Chunshen Road station

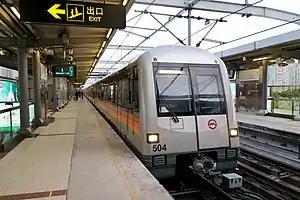
Station platform, -bound side

Chunshen Road is an above-ground station on Line 5 of the Shanghai Metro. Located at the intersection of Humin Highway and Chunshen Road in the city's Minhang District, the station opened with the rest of the first phase of Line 5 on 25 November 2003. It is currently served by six-car trains running on the mainline of Line 5 between and stations. Between 28 December 2018 and 26 December 2020, passengers who wish to travel to stations on the branch line of Line 5 between and stations must transfer to four-car trains at Dongchuan Road station. Since 26 December 2020, both the main and the branch line trains run all the way to Xinzhuang with no shuttle service.